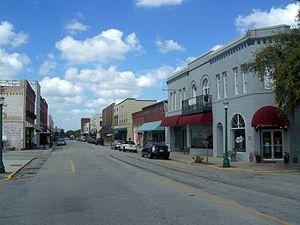
La ville américaine d’Arcadia est le siège du comté de DeSoto, en Floride.